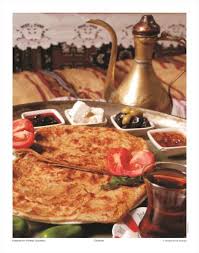
Yemek: gozleme